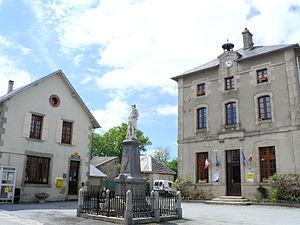
La Nouaille - Mairie et Monument aux Morts
La Nouaille est une commune française située dans le département de la Creuse en région Nouvelle-Aquitaine.